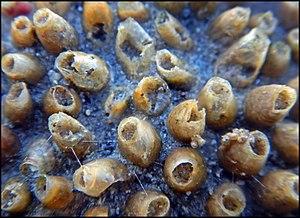
Capsules ovigères (chacune contenait plusieurs oeufs) du gastéropode Nucella lapillus, photographiées à marée basse sur l'estran Wimereux mi 2016. Les oeufs ont éclos et les capsules sont en train de se dégrader. Localement elles piègent le sable fin en suspension et forment un nouveau micro-habitat.
Nucella lapillus, le pourpre ou pilau, aussi connu sous le nom de Pourpre de l'Atlantique, Pourpre petite pierre ou Bigorneau blanc est un gastéropode de la famille des Muricidae.